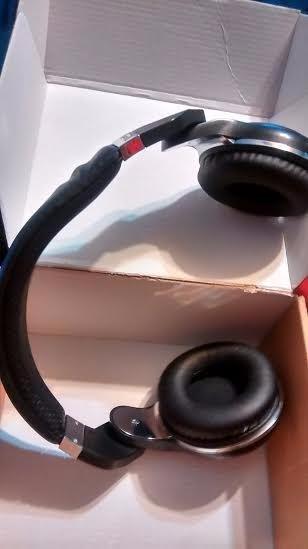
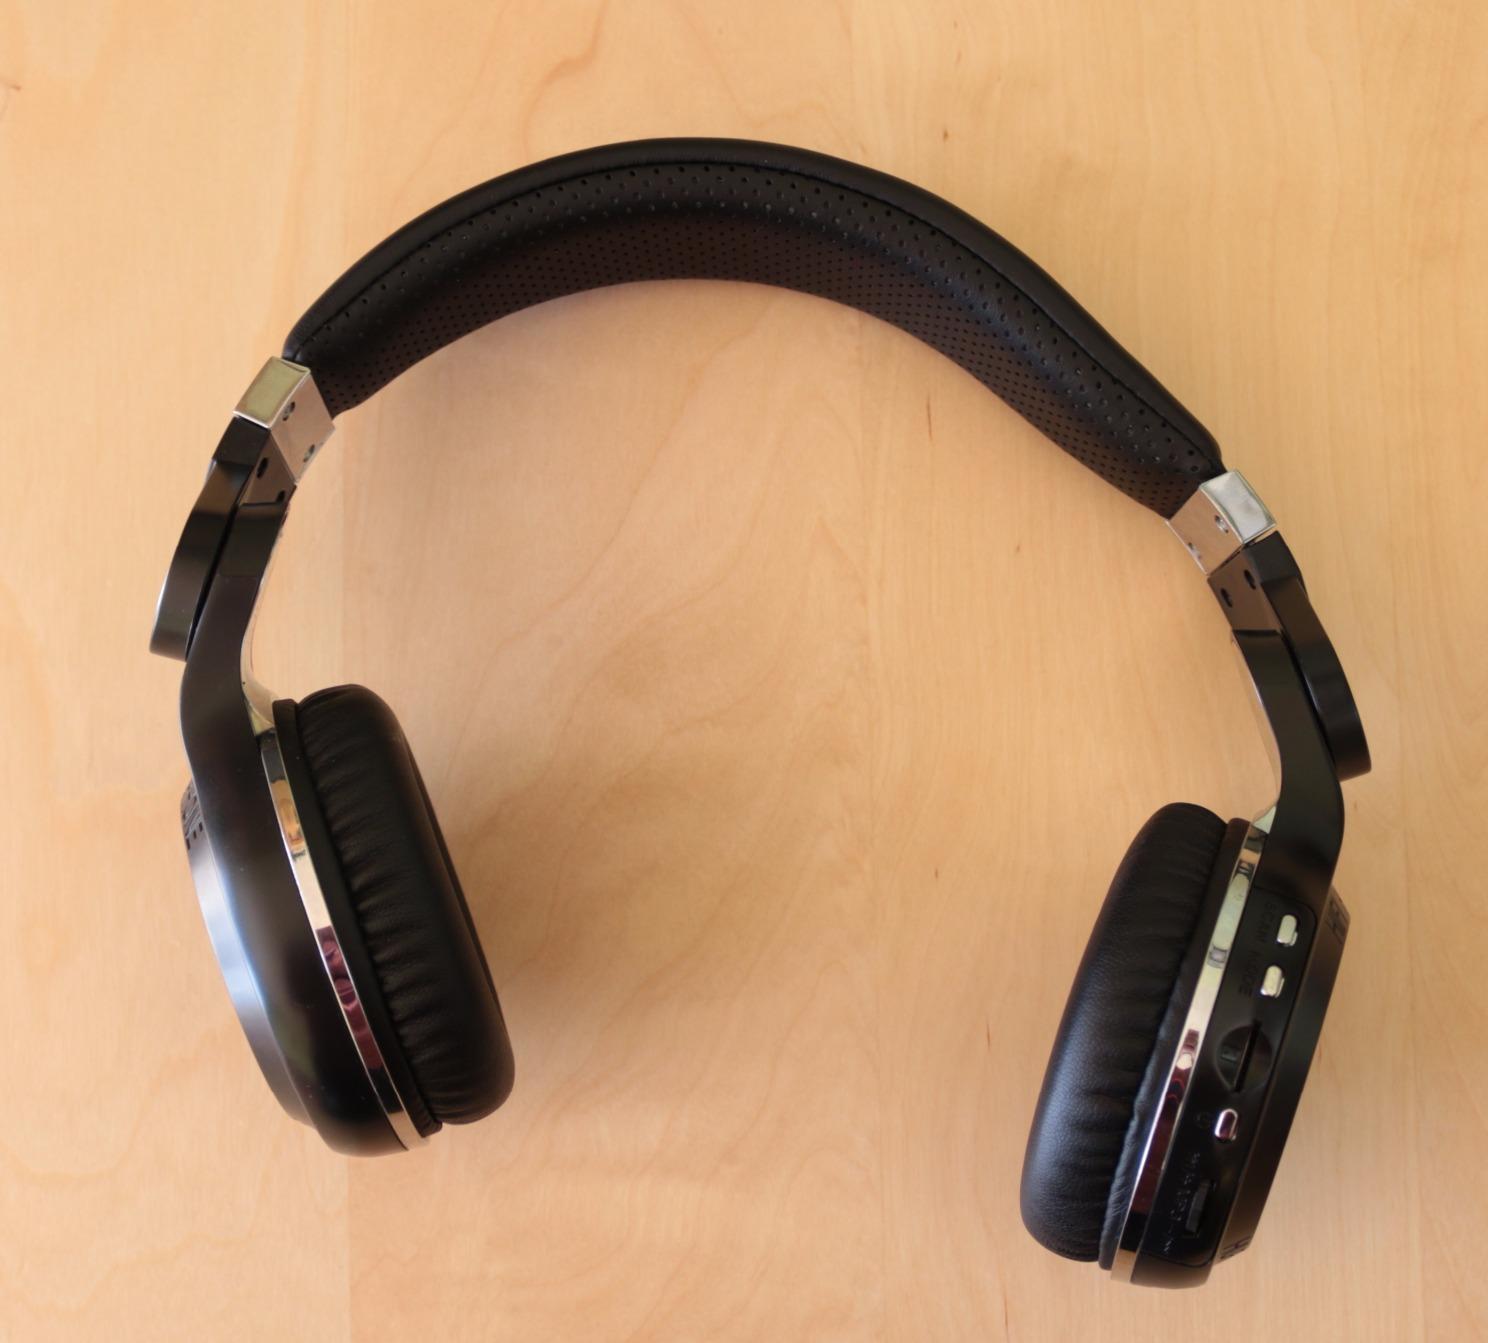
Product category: headphones
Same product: yes